Patrick Chucri

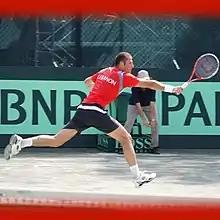
Chucri during the 2013 Davis Cup

Patrick Chucri (born 28 October 1981) is a Lebanese former professional tennis player. He represented Lebanon in the Davis Cup from 2002 to 2014, 2005 Mediterranean Games in Almeria, Spain and the 2006 Asian Games in Doha, Qatar.